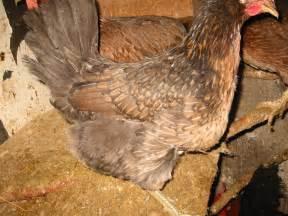
chicken